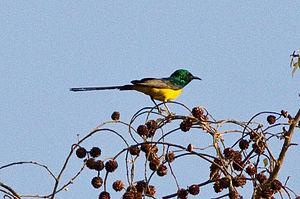
Le Souimanga pygmée, dit aussi Petit souimanga à longue queue, est une espèce de passereaux qui appartient à la famille des nectarinidés.